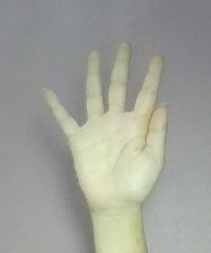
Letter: sheen